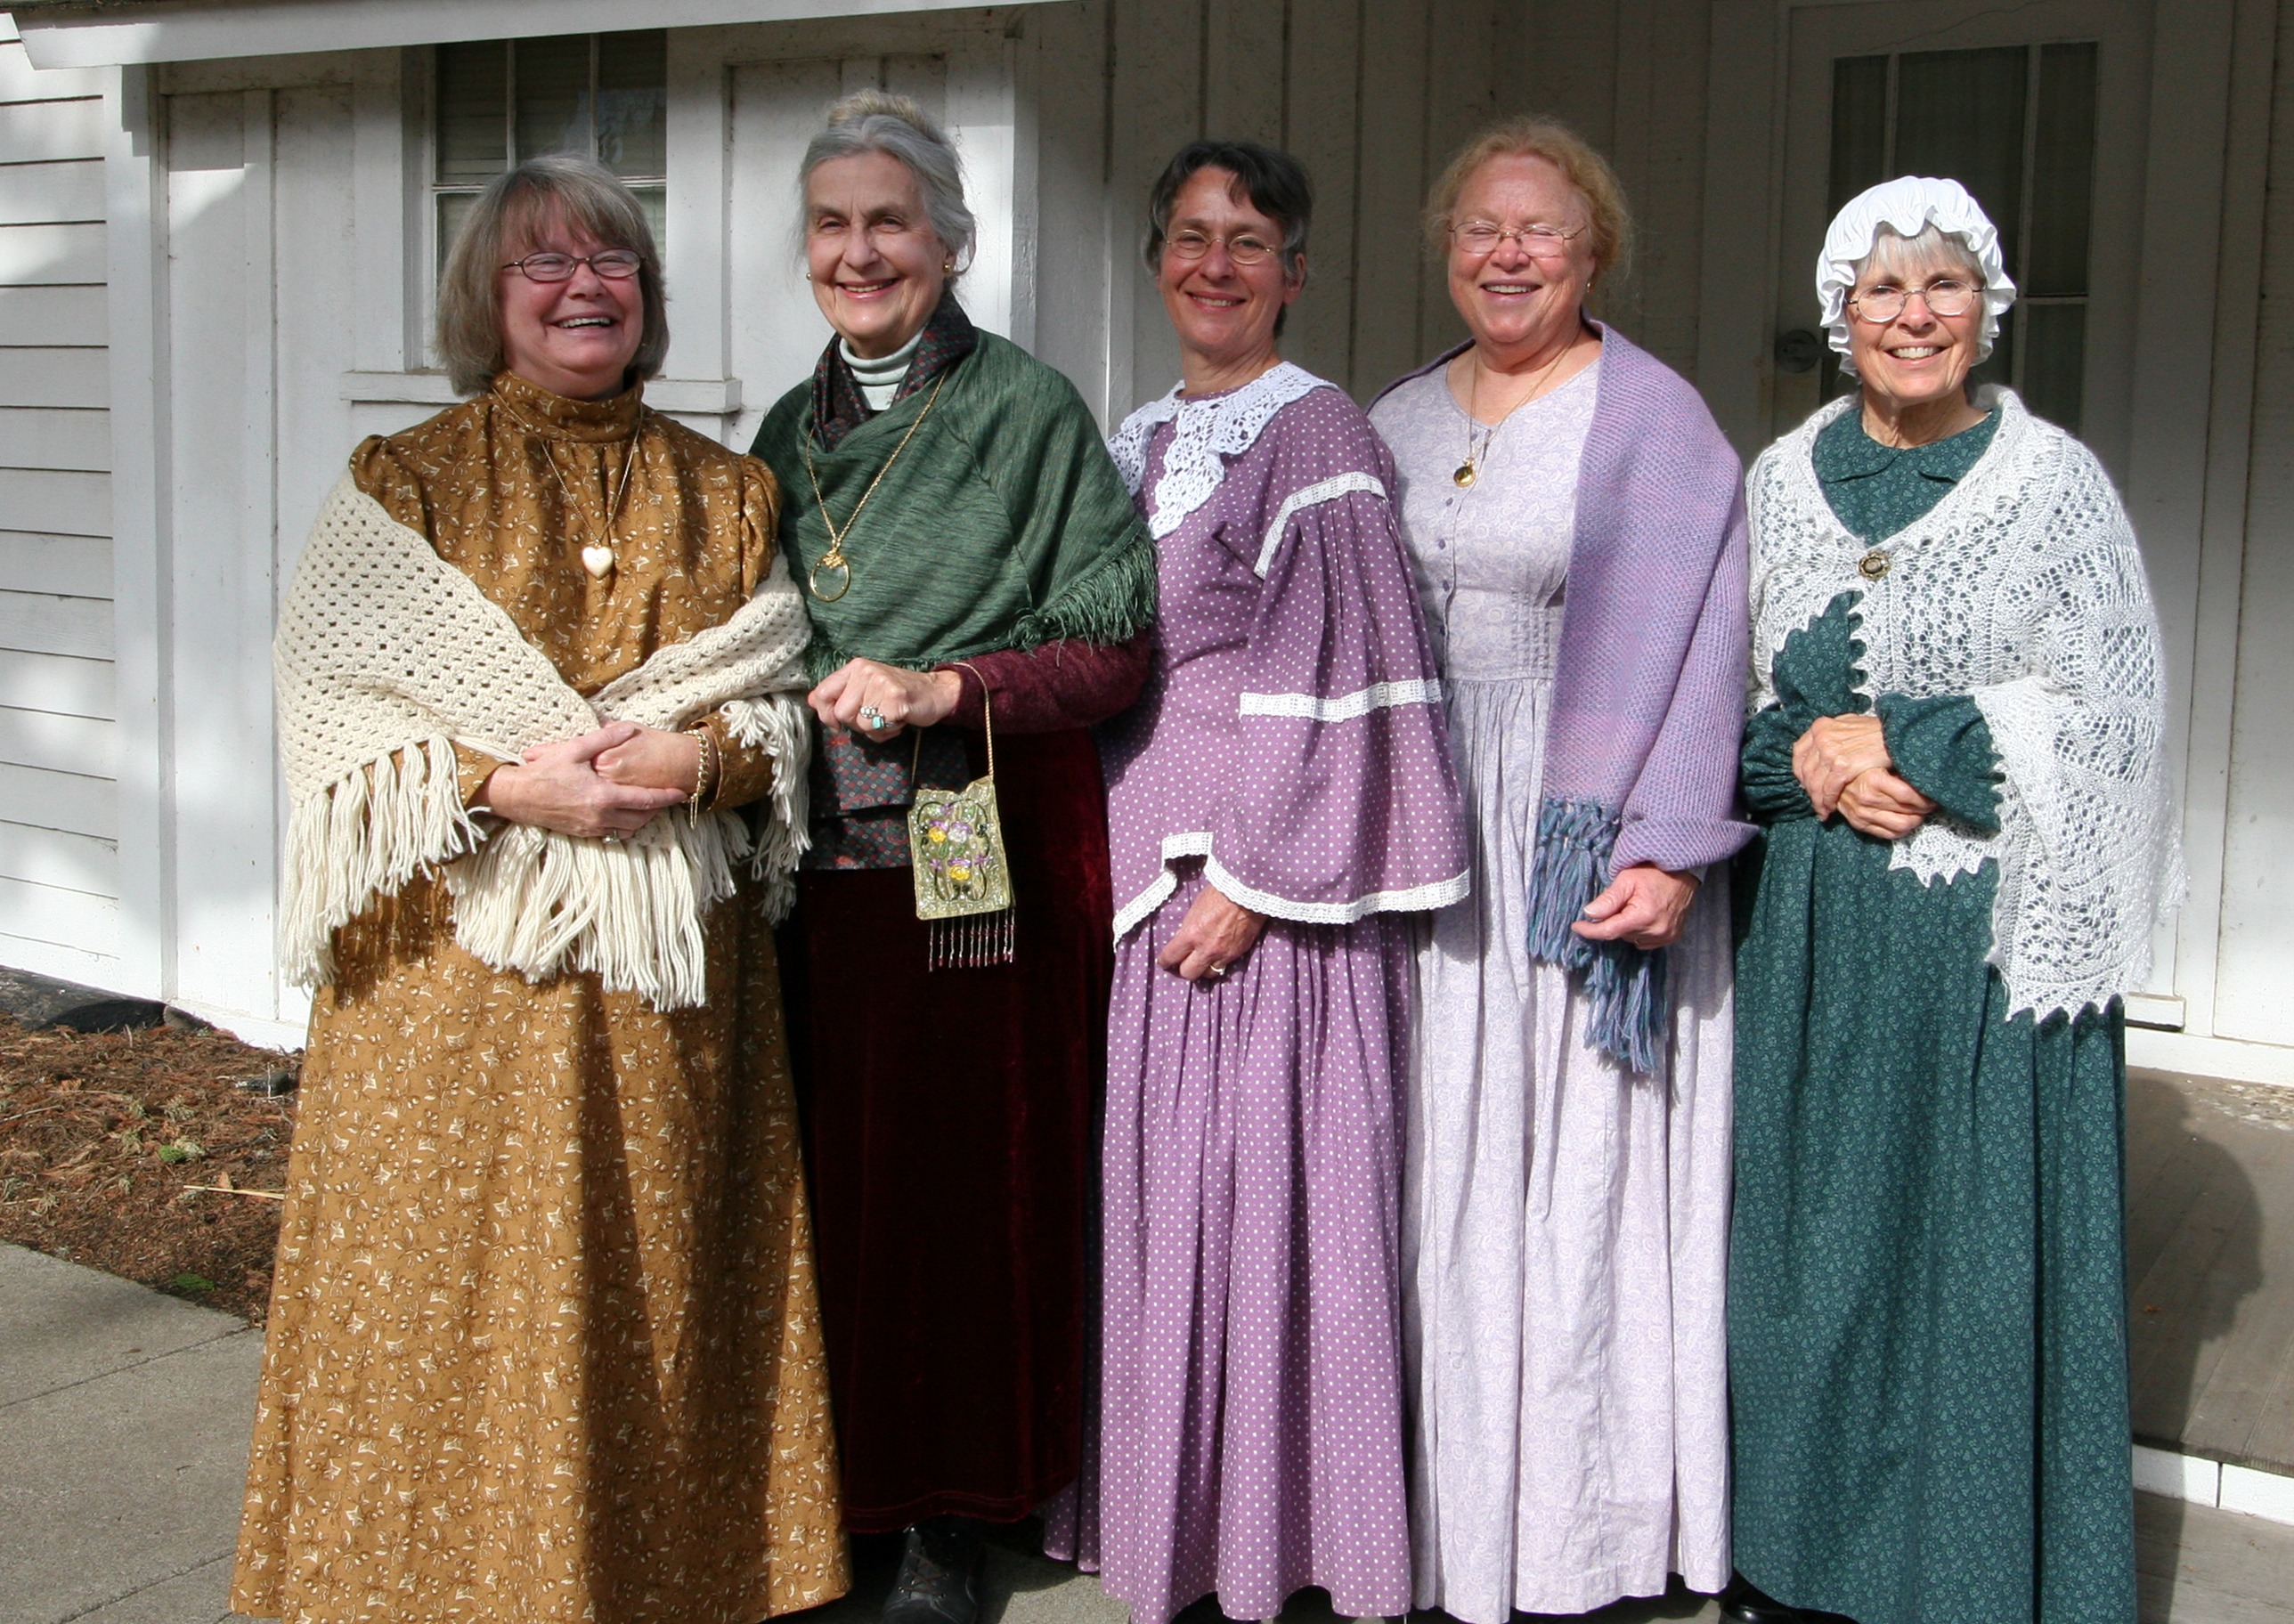
person, people, clothing, history, montanadeorostatepark, joycecory, spoonerranchhouse, mikebairdphotographer, pechoranch, livinghistory, phoebeadams, spoonerhistory, debidinsmer, earlineferrell, rosemarythorne